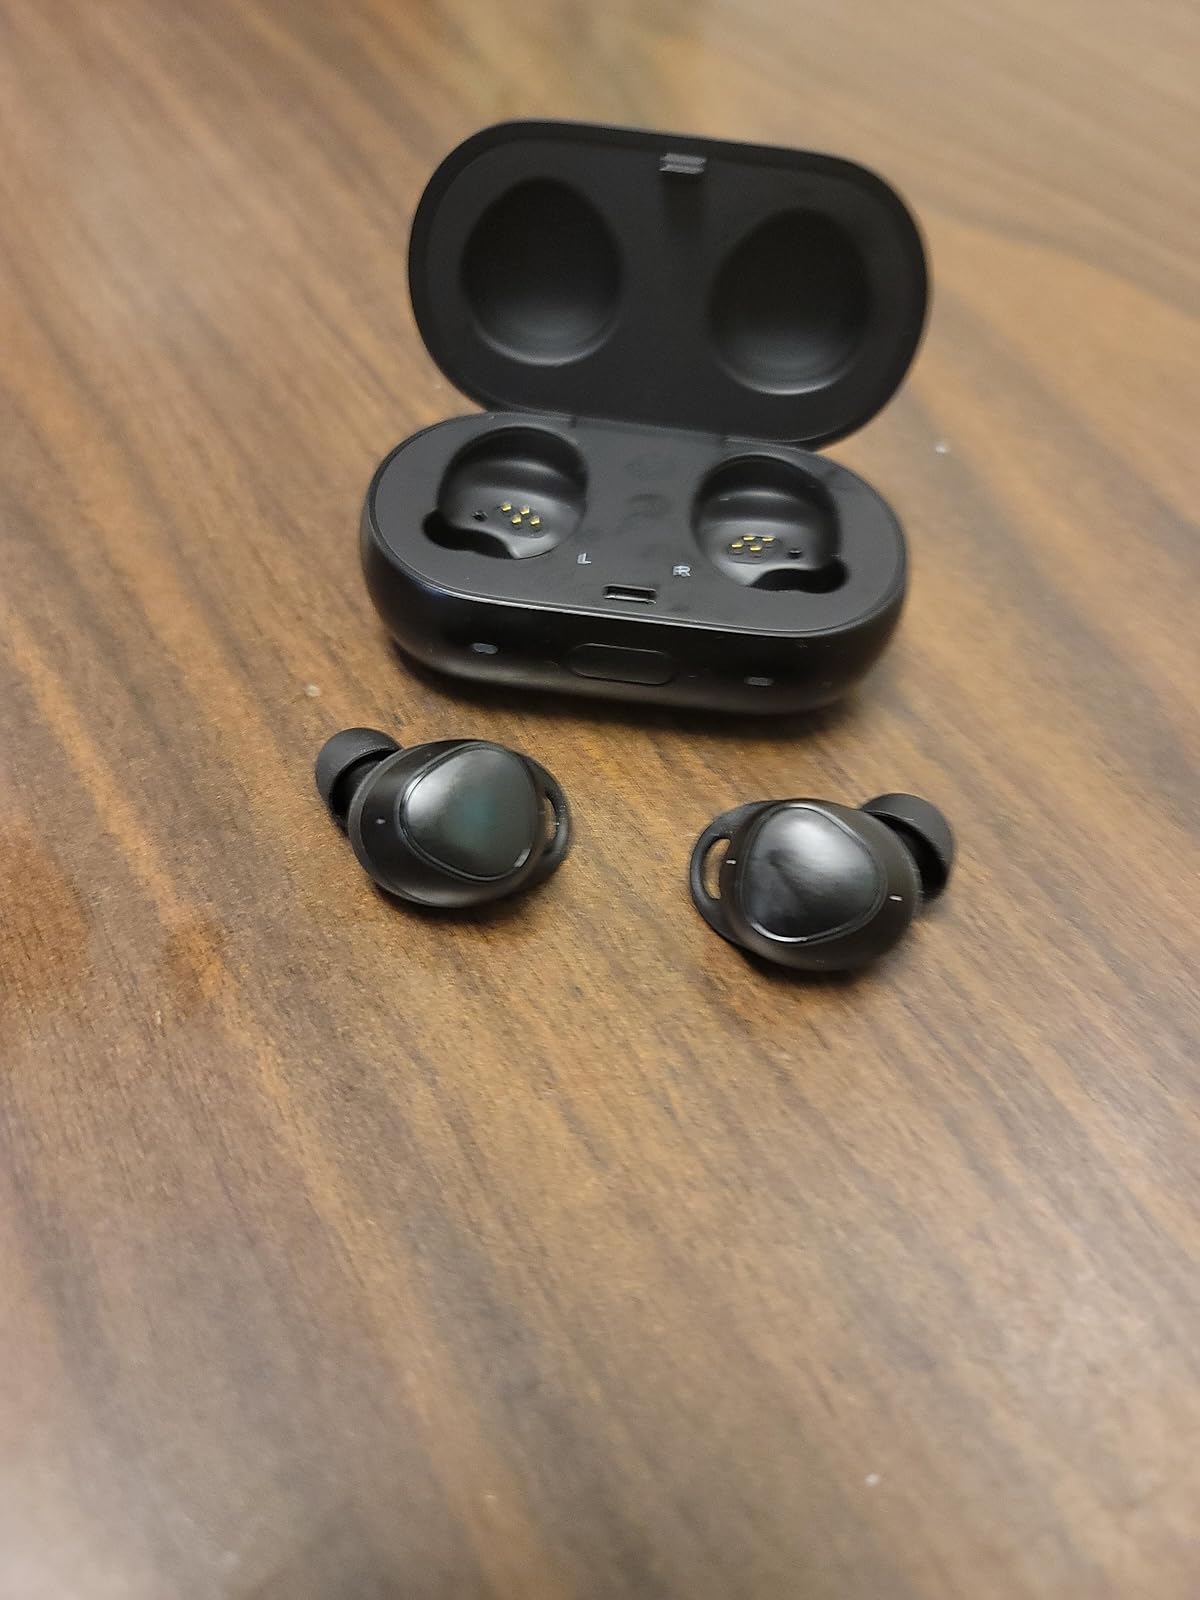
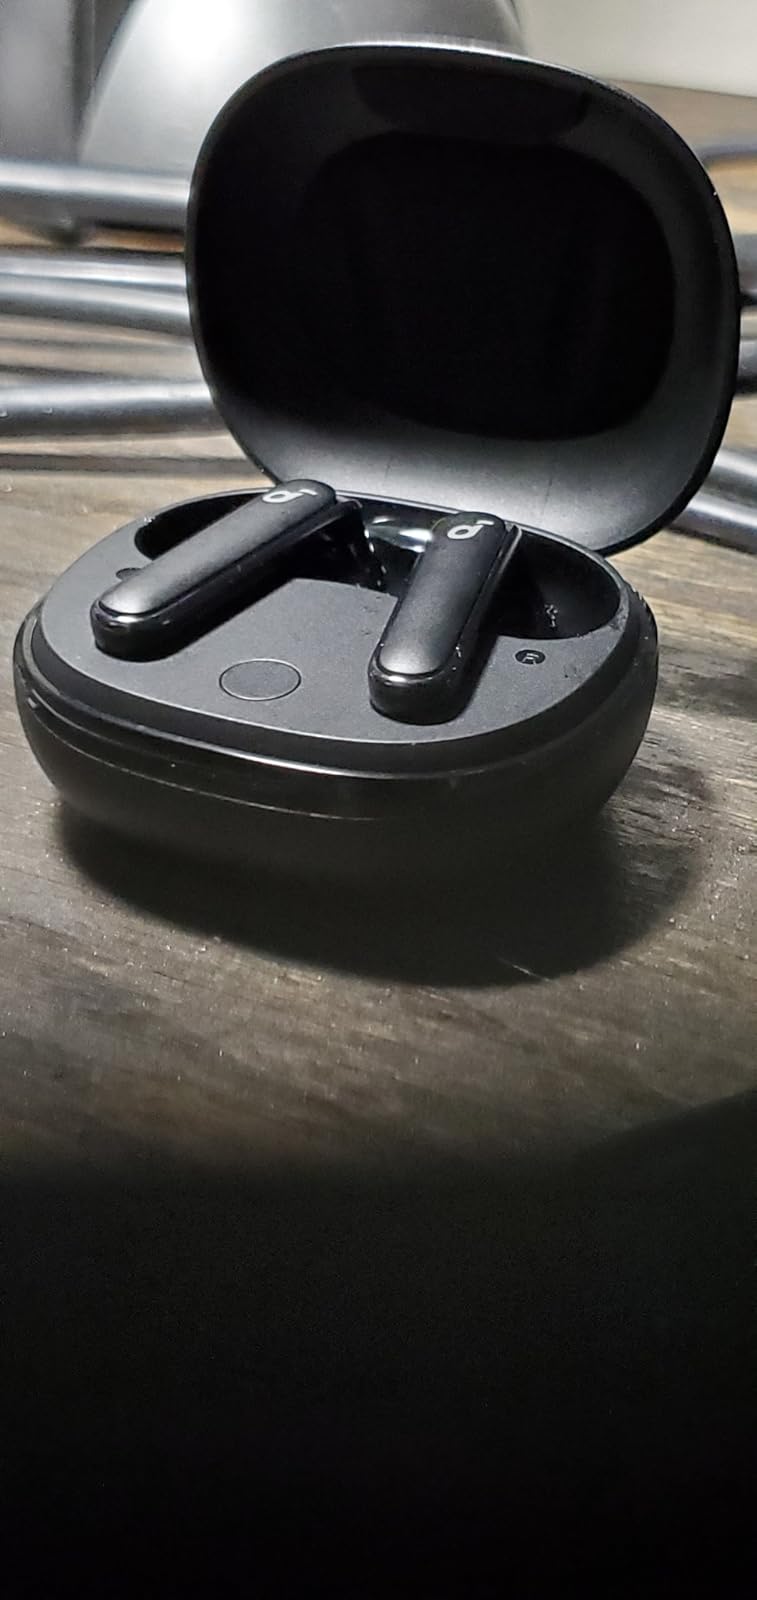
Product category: earbuds
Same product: no